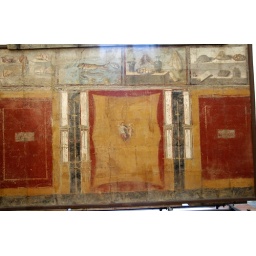
Museum. Fresco's gevonden in de Romeinse woonhuizen van Pompei, verwoest door de vulkaanuitbarsting in het jaar 79.